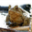
Label: frog